Describe the emotion expressed in this image:  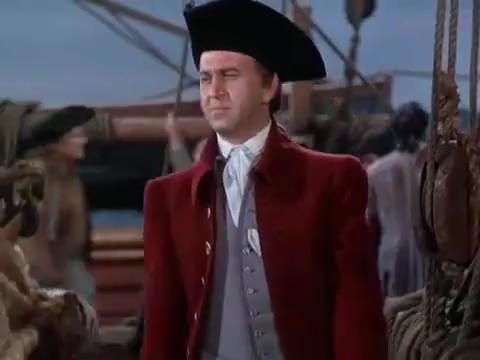
This person displays Pain, valence and arousal with high intensity.